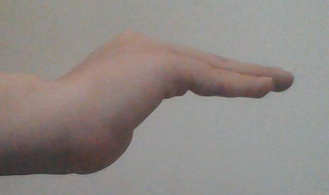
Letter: haa